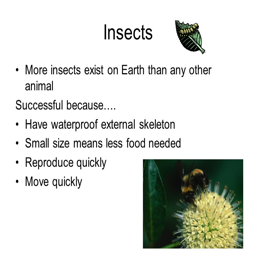
insects more insects exist than any other animal